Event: Nepal Earthquake
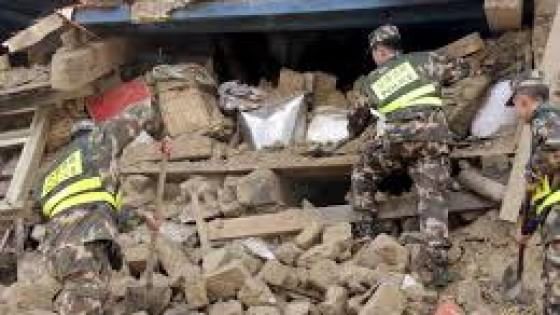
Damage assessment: damage